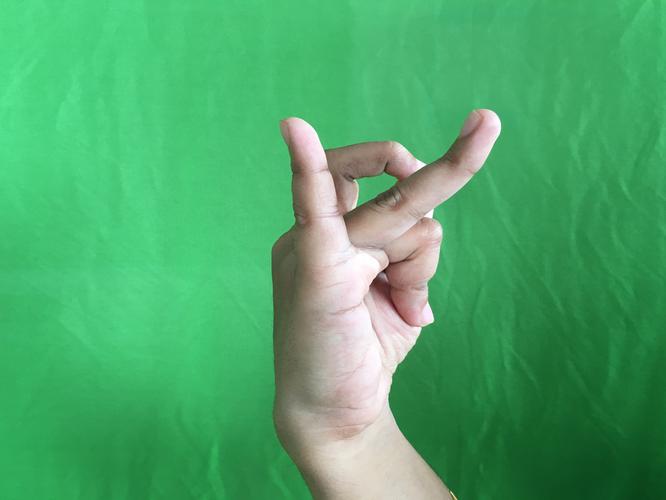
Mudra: Katakamukha_3
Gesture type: single_hand